Cécile Fatiman

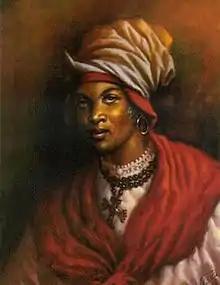

Cécile Fatiman was a Haitian Vodou priestess and revolutionary. Born to an enslaved African woman and a Corsican prince, she lived her early life in slavery, before being drawn to Enlightenment ideals of "liberté, égalité, fraternité" and Haitian Vodou, which shaped her desire to end the institution of slavery in Haiti. Together with Dutty Boukman, she led a Vodou ceremony at Bois Caïman and incited enslaved people to rise up against slavery, in an event that marked the beginning of the Haitian Revolution. She later married fellow revolutionary leader Jean-Louis Pierrot, with whom she had a daughter. She was reported to have lived a long life, dying at the age of 112.